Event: Nepal Earthquake
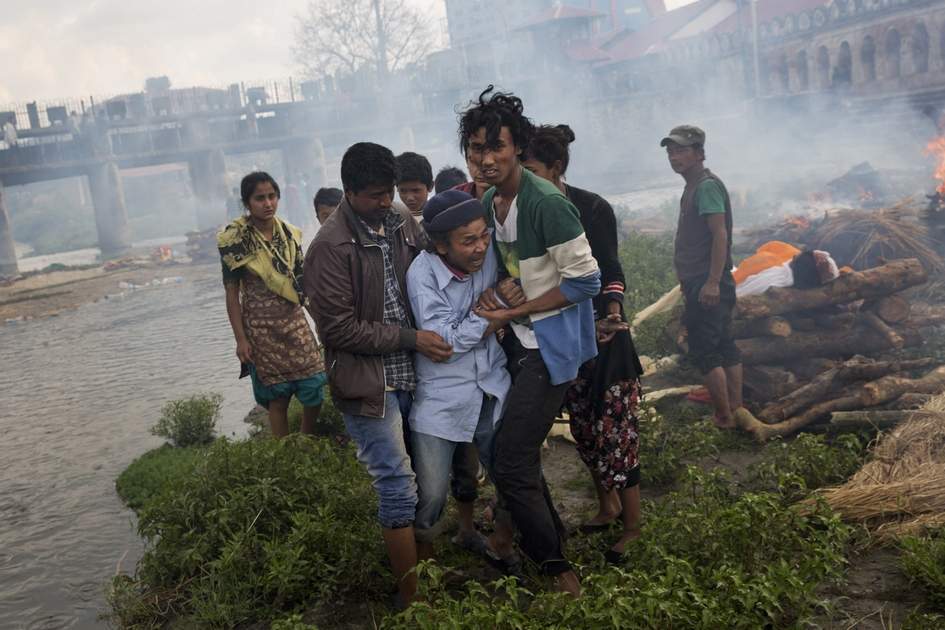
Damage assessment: damage